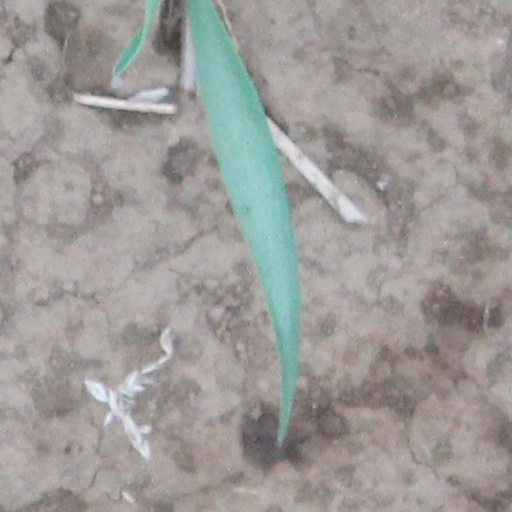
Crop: wheat